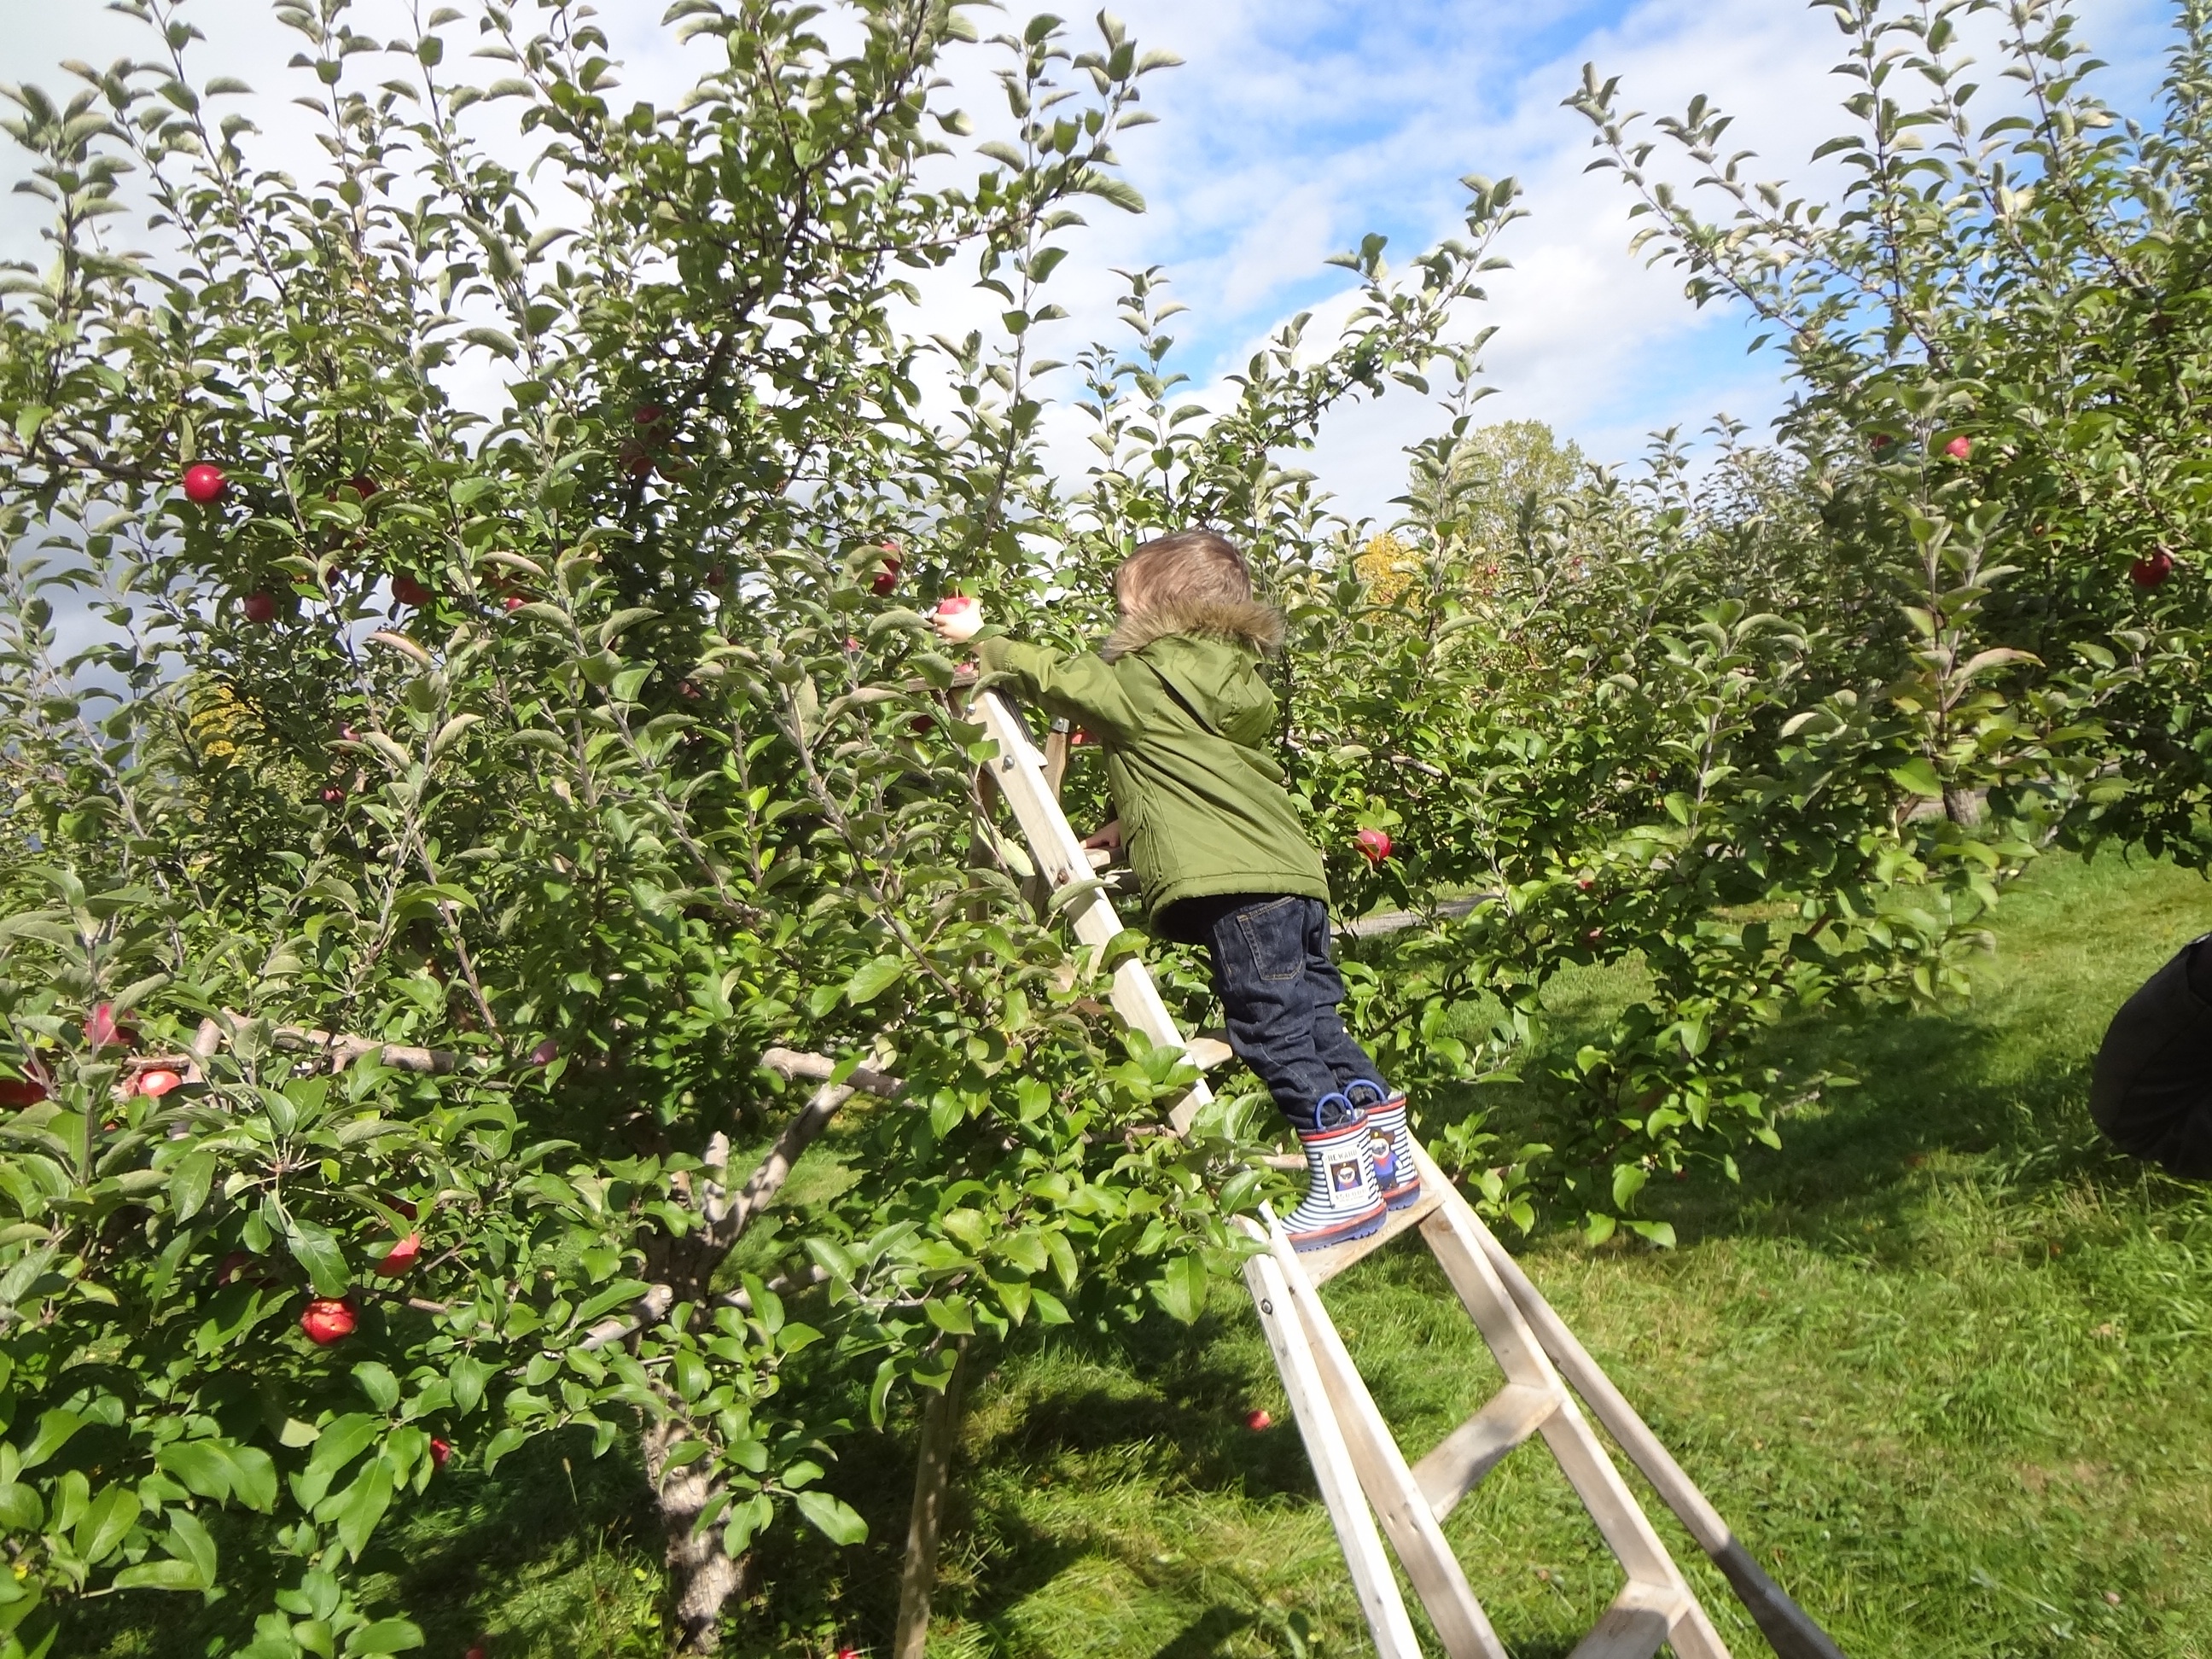
apple, tree, plant, fall, flower, collection, child, agriculture, shrub, woody plant